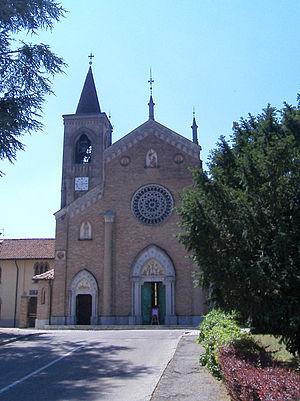
Montanaso Lombardo est une commune italienne de la province de Lodi dans la région Lombardie en Italie.